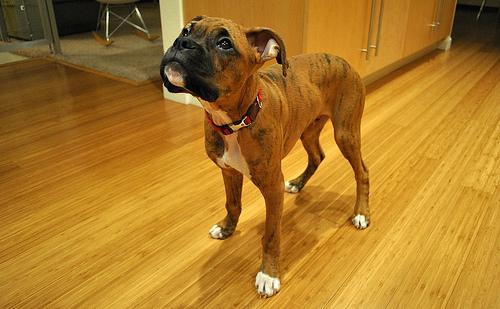
Breed: boxer